Muslim Ahmad

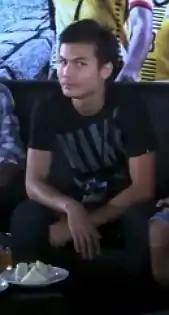
Muslim Ahmad on 2 October 2011

Mohamad Muslim bin Ahmad (born 25 April 1989) is a Malaysian professional footballer who plays as a centre-back for Malaysia Super League.